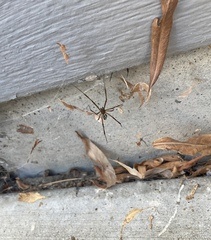
Species: Lactrodectus_hesperus